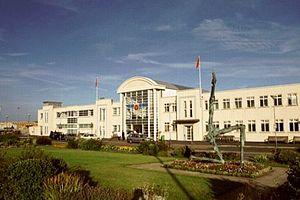
L'aéroport du Ronaldsway est le seul aéroport civil commercial de l'île de Man. Il est situé à proximité de Castletown dans le Ronaldsway au sud-est de l'île et de Douglas, la capitale insulaire, distante de 12 km.